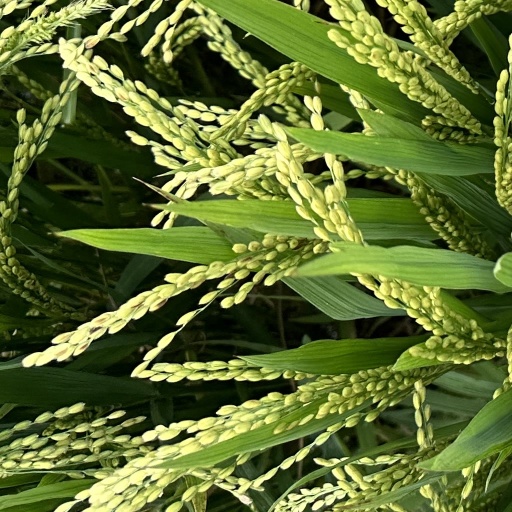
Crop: rice